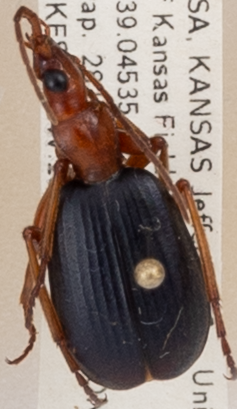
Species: Brachinus alternans
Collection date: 2023-06-28
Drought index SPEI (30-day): -1.554
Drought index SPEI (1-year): -1.69
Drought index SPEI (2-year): -0.692